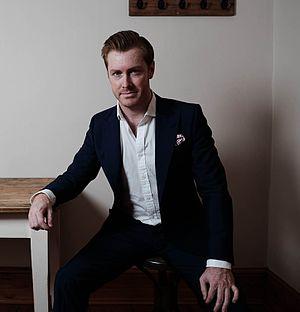
Tim Mead, né en 1981 à Chelmsford, est un contre-ténor anglais.